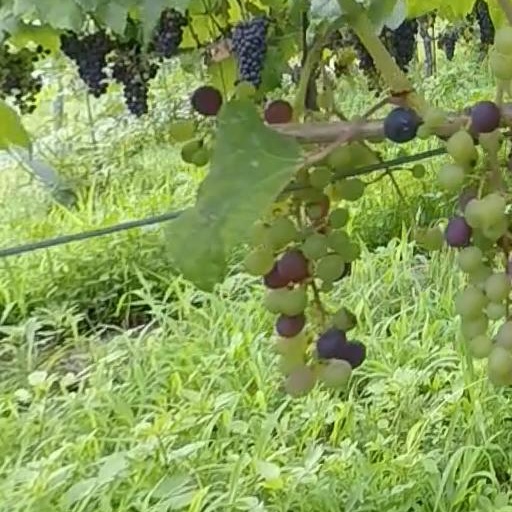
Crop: grape